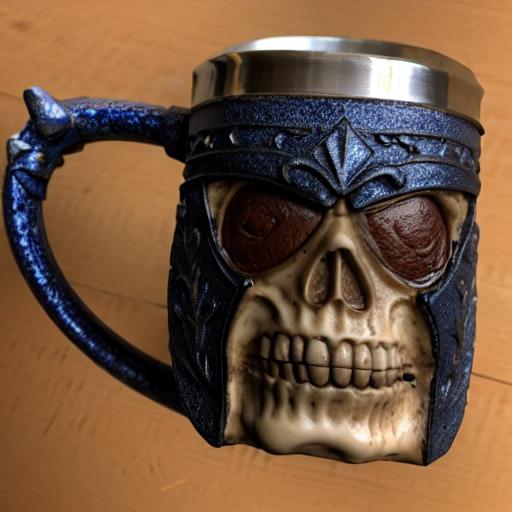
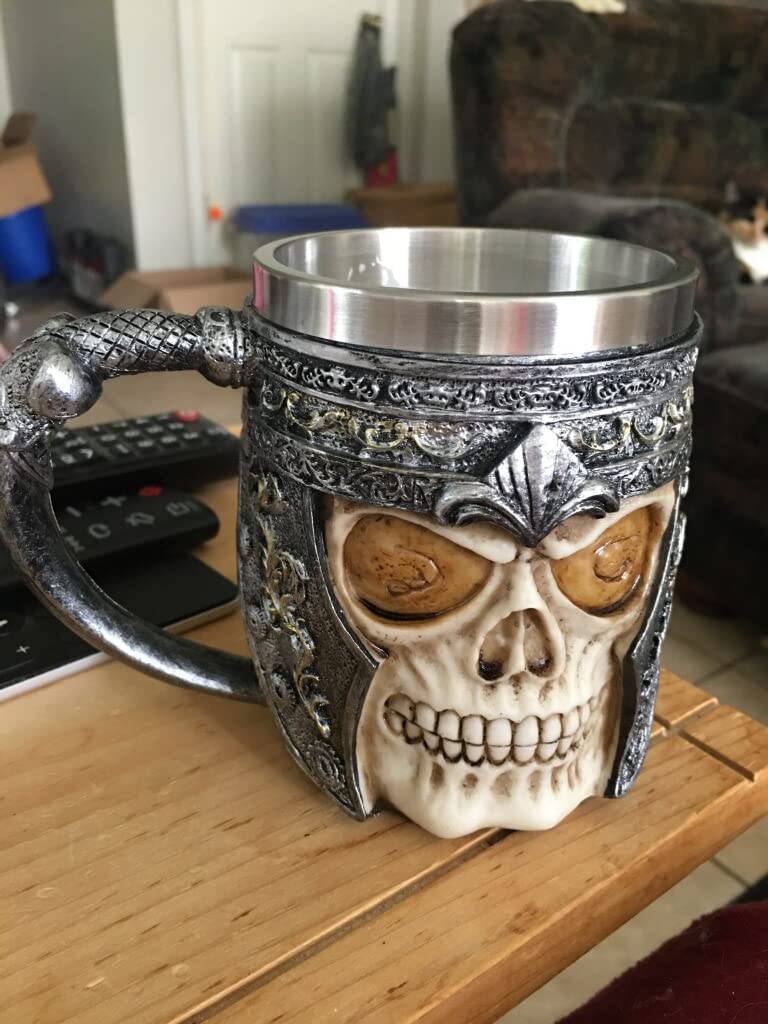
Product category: items_mug
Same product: no